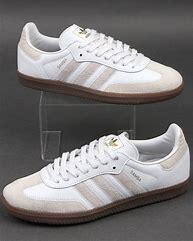
Brand: Adidas
Model: Samba